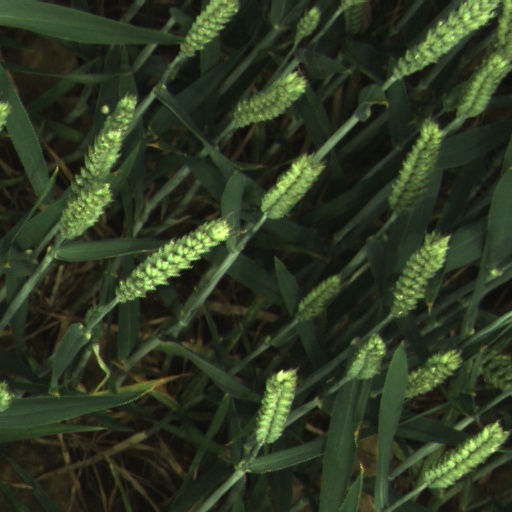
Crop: wheat